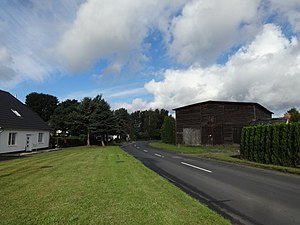
Rubenow
Landsbygaden i Rubenov
Rubenow er en by og kommune i det nordøstlige Tyskland, beliggende i Amt Lubmin i den nordvestlige del af Landkreis Vorpommern-Greifswald. Landkreis Vorpommern-Greifswald ligger i delstaten Mecklenburg-Vorpommern.